Ksar Hellal Congress

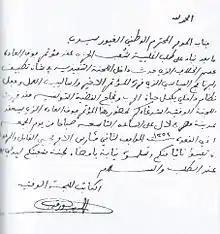
Letter convening delegates.

Meanwhile, the Destour executive committee pursued its campaign to discredit the new generation of nationalists. In response, Bourguiba replied with more violence, aggression and contempt in his speeches. As for El Materi, they should not stoop to the elders' level; He advocated for reforming the party's methods in peace and understanding or split up from the movement and found their own one. He stated: "My opinion is that we should let them cry in the wilderness, only a few people took them seriously". Sfar also criticized the Destour leadership writing: "Too much conservatism harms society because it is a factor of immobility and death; it solidifies everything, destroyes all initiative spirit, opposes any vivifying and creating force and therefore stops any progress, breaks the momentum and growth of individuals and groups".